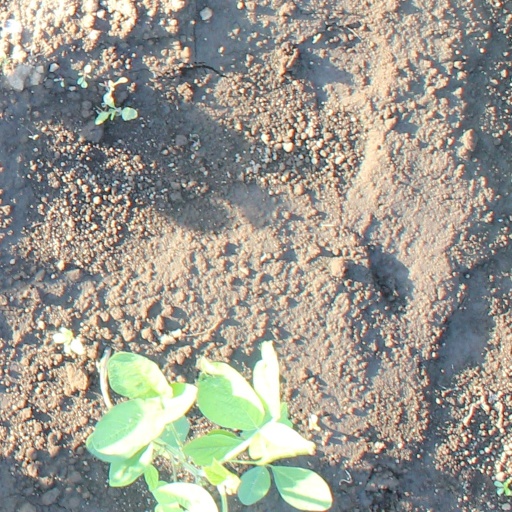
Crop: soybean